Women in Argentina

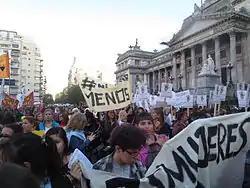
Mass protest against violence against women in Buenos Aires in 2015

Violence against women is a serious problem in Argentina. Amnesty International reported in February 2012 that a woman died every two days as a result of domestic violence in Argentina. The civil society organization La Casa del Encuentro reported that between January and September 2013, 209 women died as a result of domestic or gender-based violence.